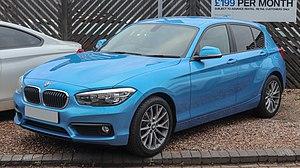
La BMW Série 1 est un modèle d'automobile conçu par le constructeur allemand BMW. Cette série constitue la première véritable étude de voiture compacte du constructeur si l'on excepte la Série 3 Compact dérivée de la BMW Série 3 berline.